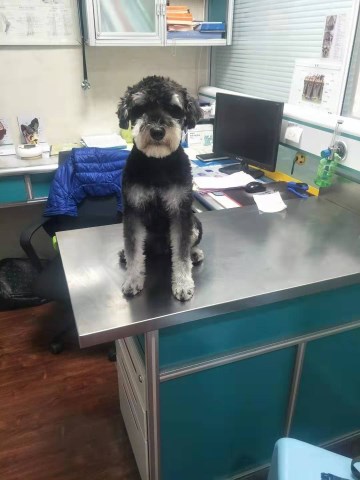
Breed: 2342-n000102-miniature_schnauzer